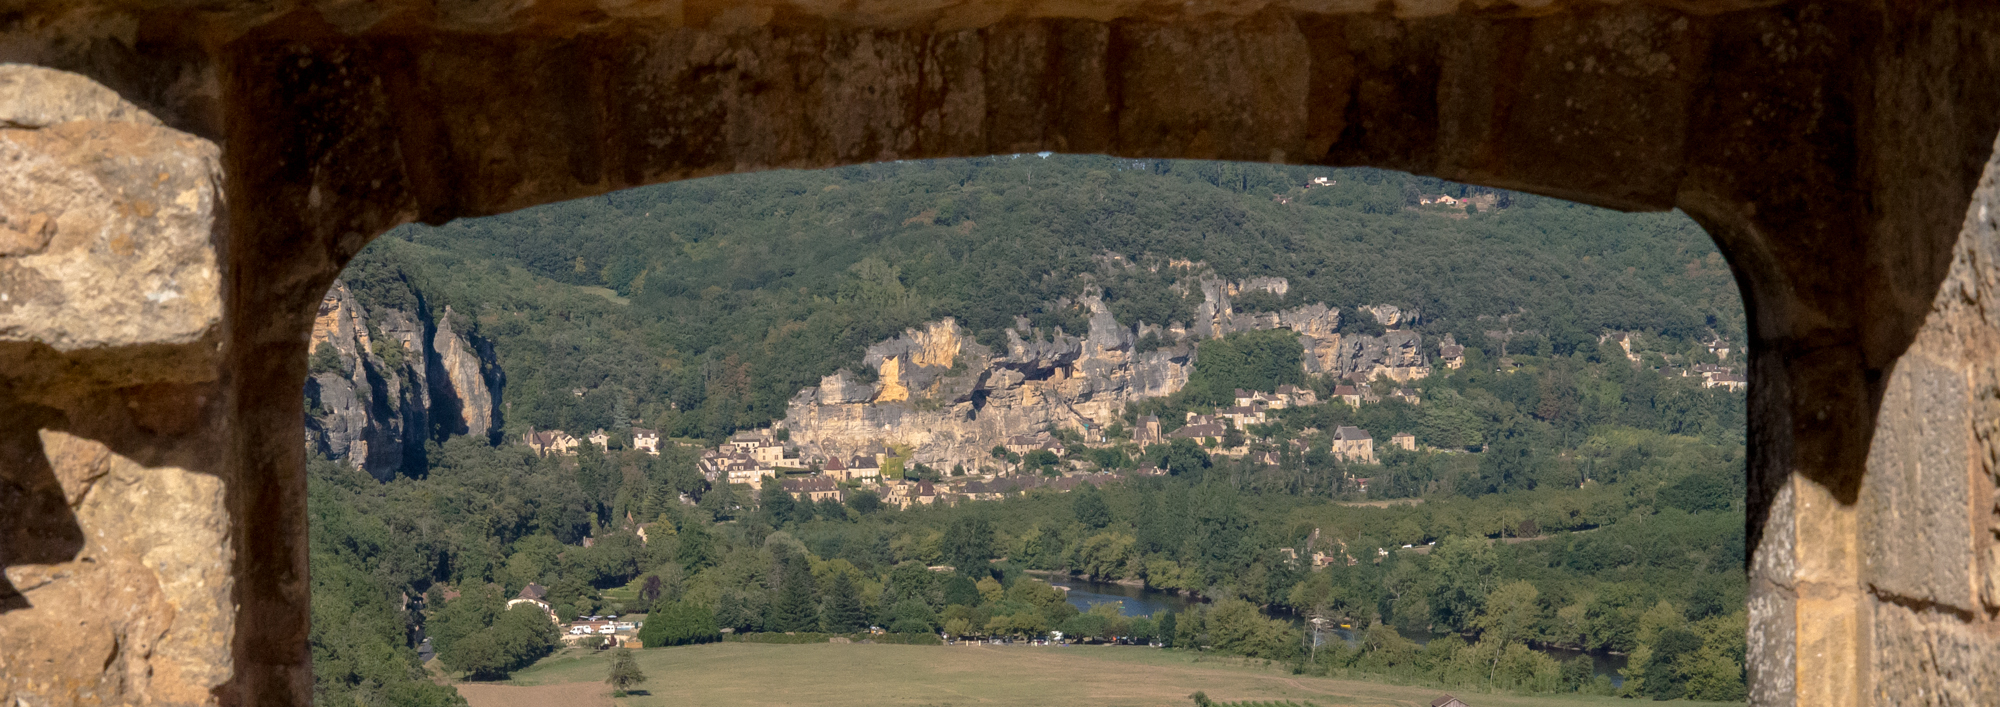
valley, travel, formation, france, europe, arch, canyon, nikon, terrain, ngc, nikonpassion, dordogne, aquitaine, laroquegageac, valleedeladordogne, wadi, landform, geographical feature